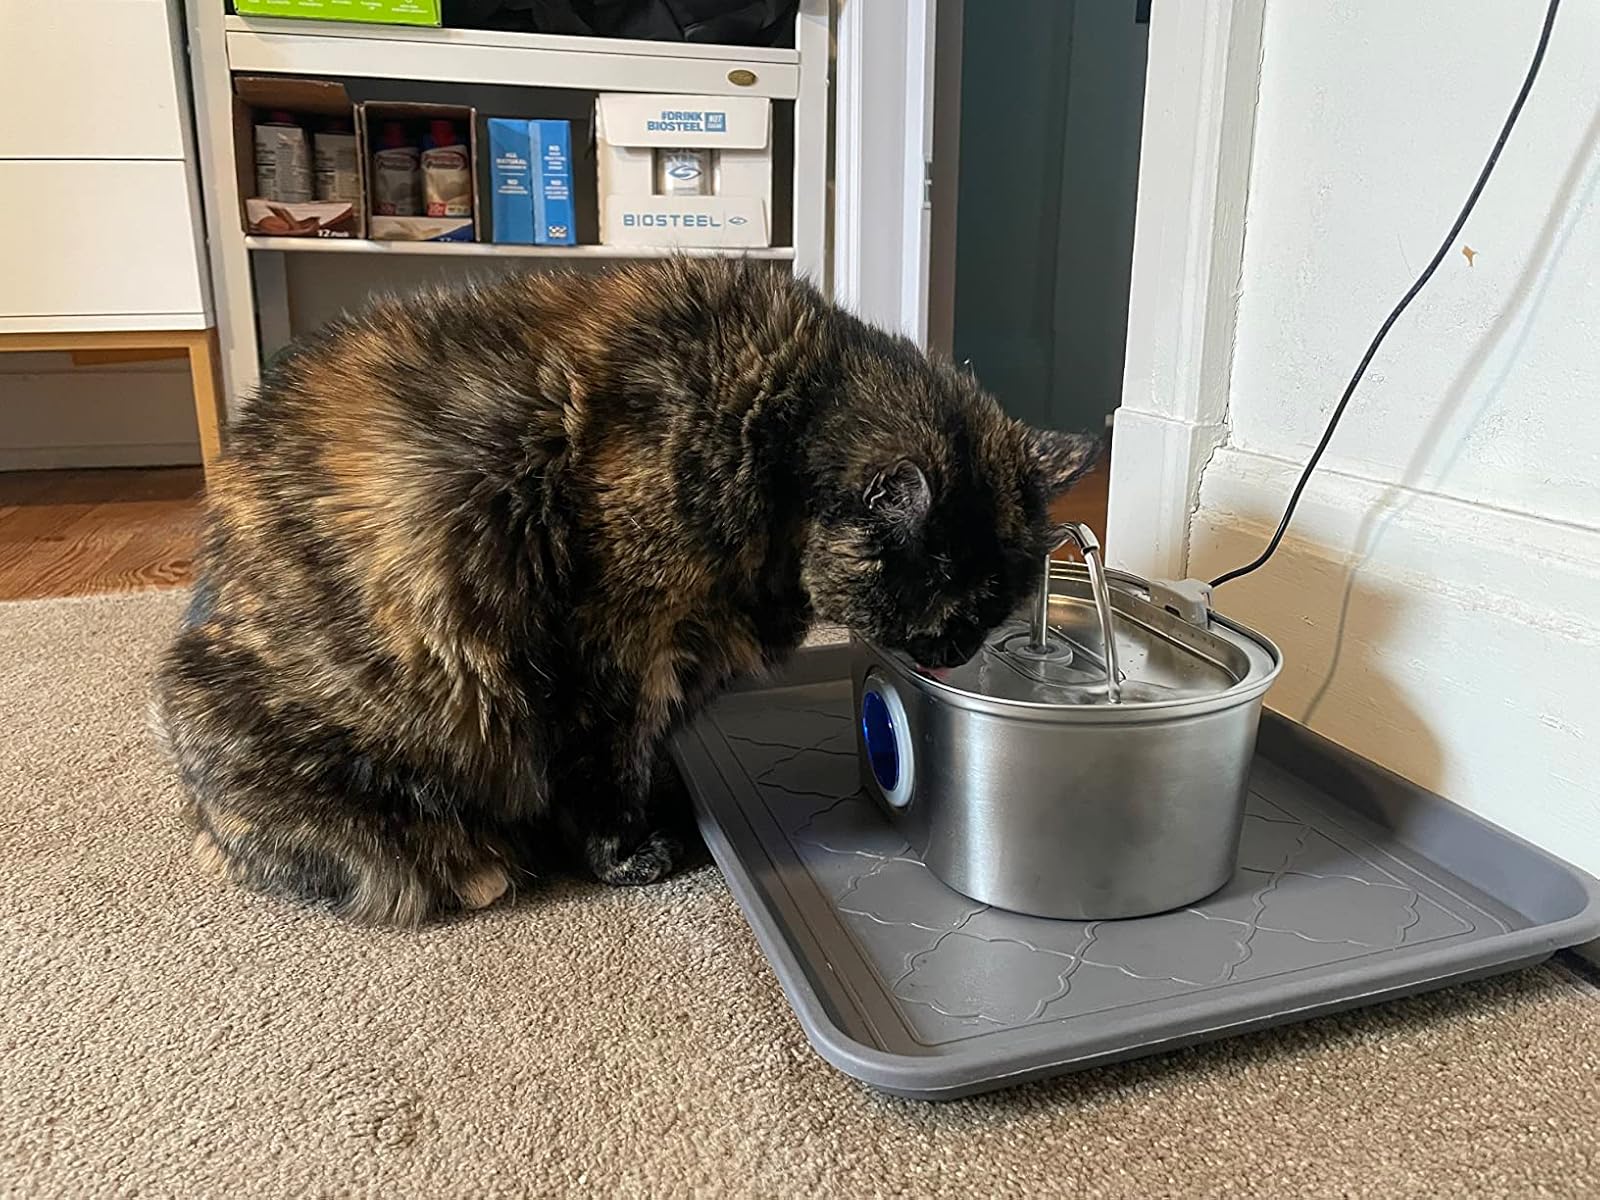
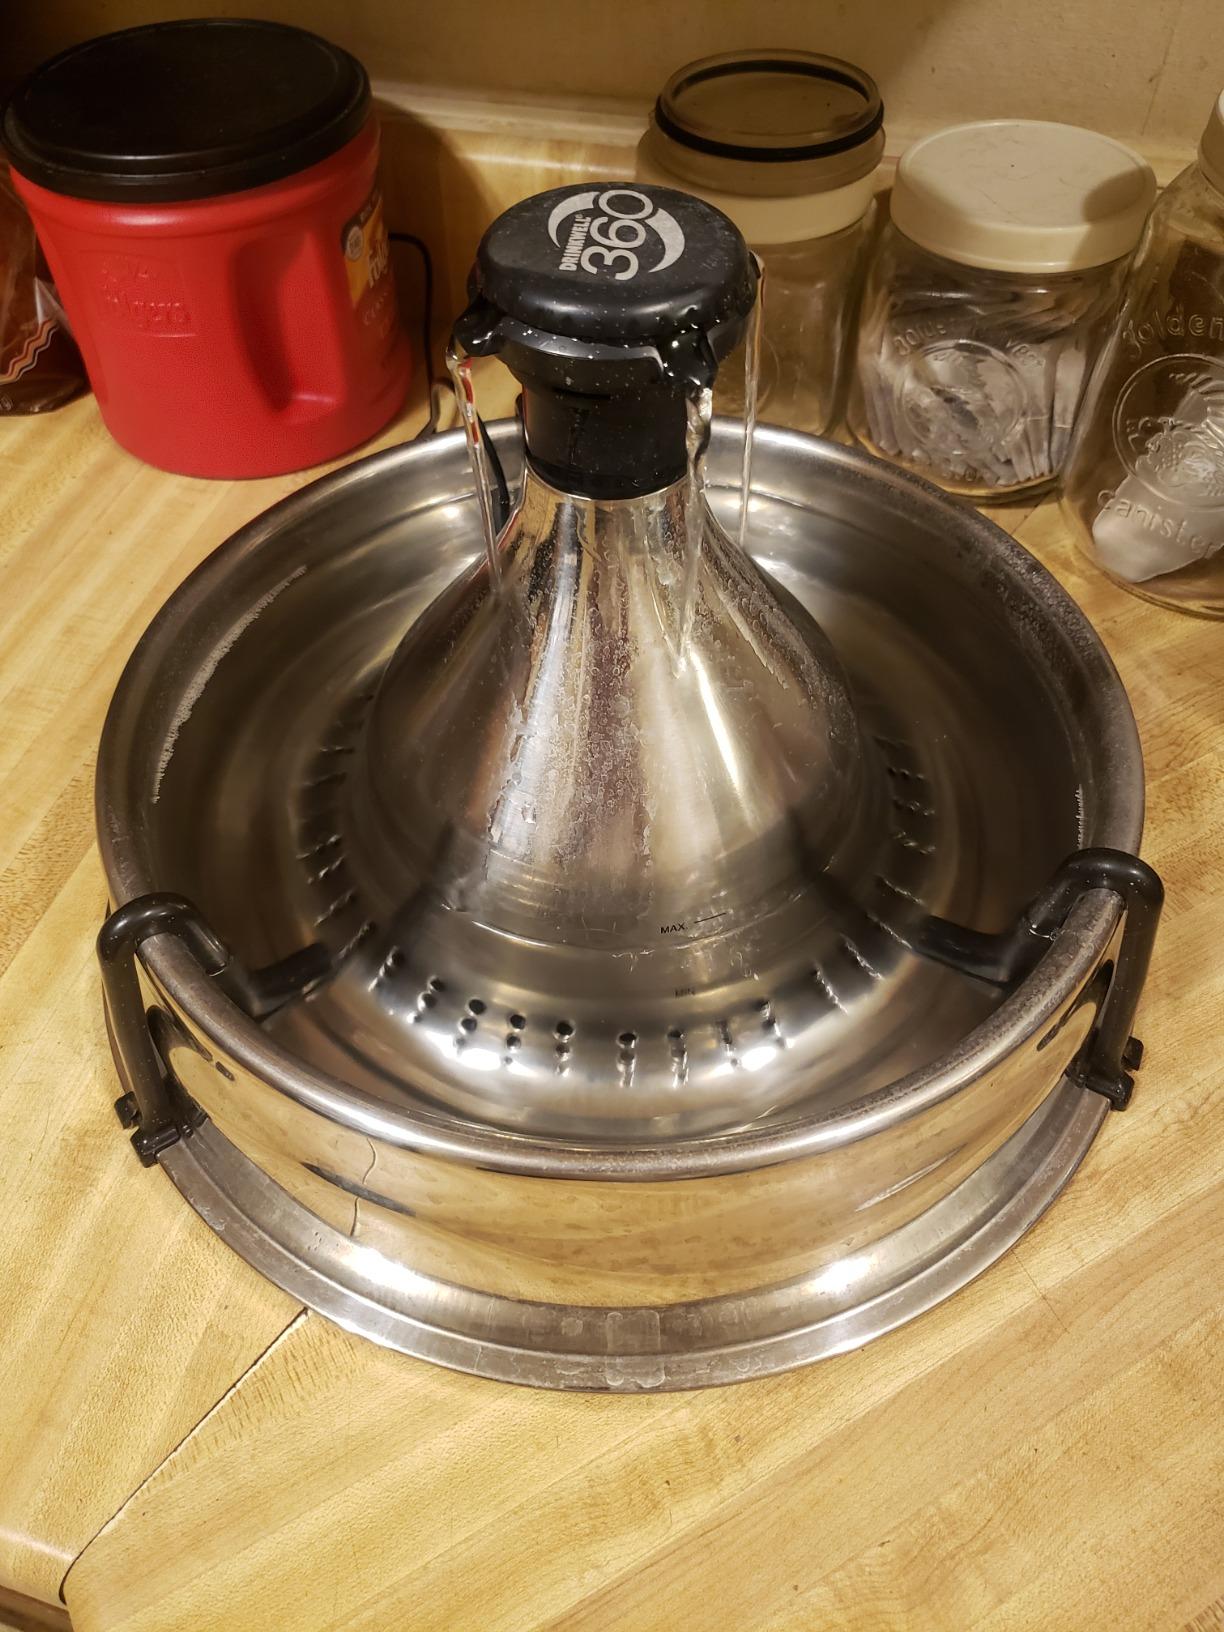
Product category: items_bowl
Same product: no